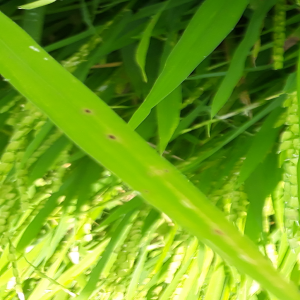
Disease: Brownspot